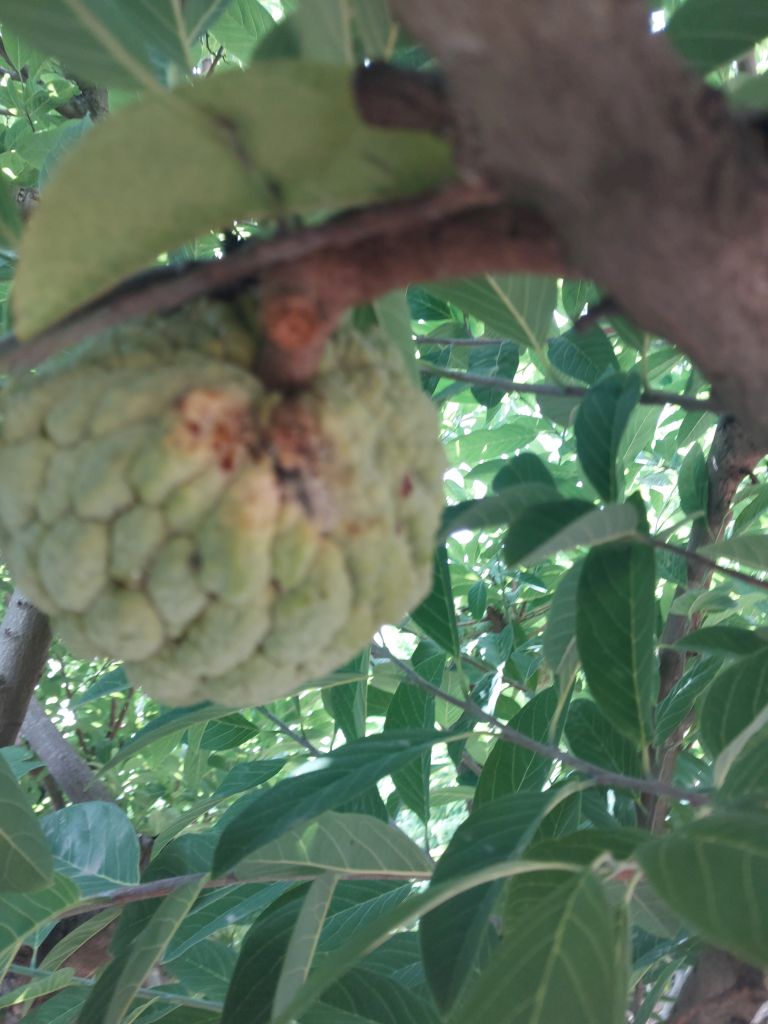
Disease label: Athracnose